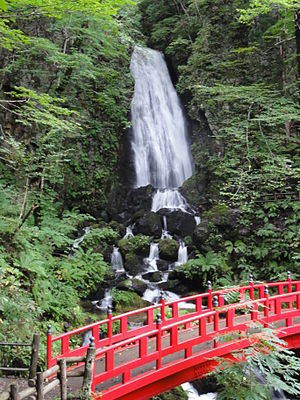
100 vandfald i Japan / Galleri
100 vandfald i Japan er en liste over vandfald i Japan, der blev udarbejdet i 1990 af det japanske miljøministerie.